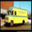
Label: truck